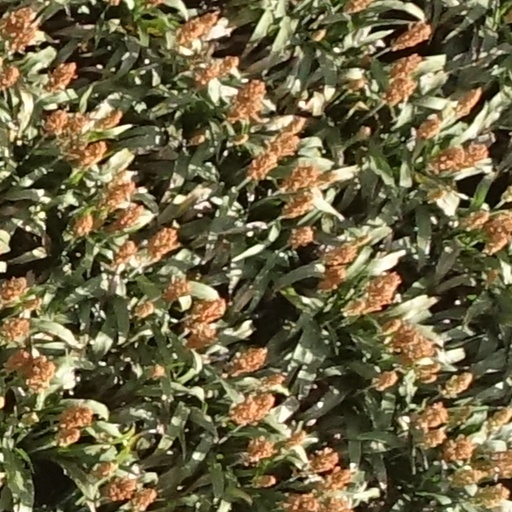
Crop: sorghum